Aliyah

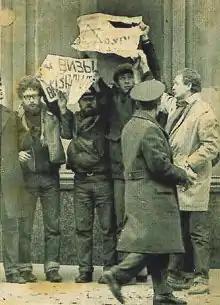
Soviet authorities break up a demonstration of Jewish refuseniks in front of the Ministry of Internal Affairs for the right to immigrate to Israel, January 10, 1973

Between 1919 and 1923, 40,000 Jews, mainly from Eastern Europe, arrived in the wake of World War I. The British occupation of Palestine and the establishment of the British Mandate created the conditions for the implementation of the promises contained in the Balfour Declaration. Many of the Jewish immigrants were ideologically driven pioneers, known as "halutzim", trained in agriculture and capable of establishing self-sustaining economies. In spite of immigration quotas established by the British administration, the Jewish population reached 90,000 by the end of this period. The Jezreel Valley and the Hefer Plain marshes were drained and converted to agricultural use. Additional national institutions arose such as the Histadrut (General Labor Federation); an elected assembly; national council; and the Haganah, the forerunner of the Israel Defense Forces.